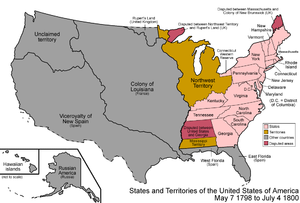
3 avril, France : arrêté introduisant le culte décadaire. Ce sera un échec.
Cette page concerne des événements d'actualité qui se sont produits durant l'année 1798 du calendrier grégorien aux États-Unis.
Cet article retrace la chronologie de l'évolution territoriale des États-Unis. Il liste les modifications géographiques intérieures et extérieures de ce pays.